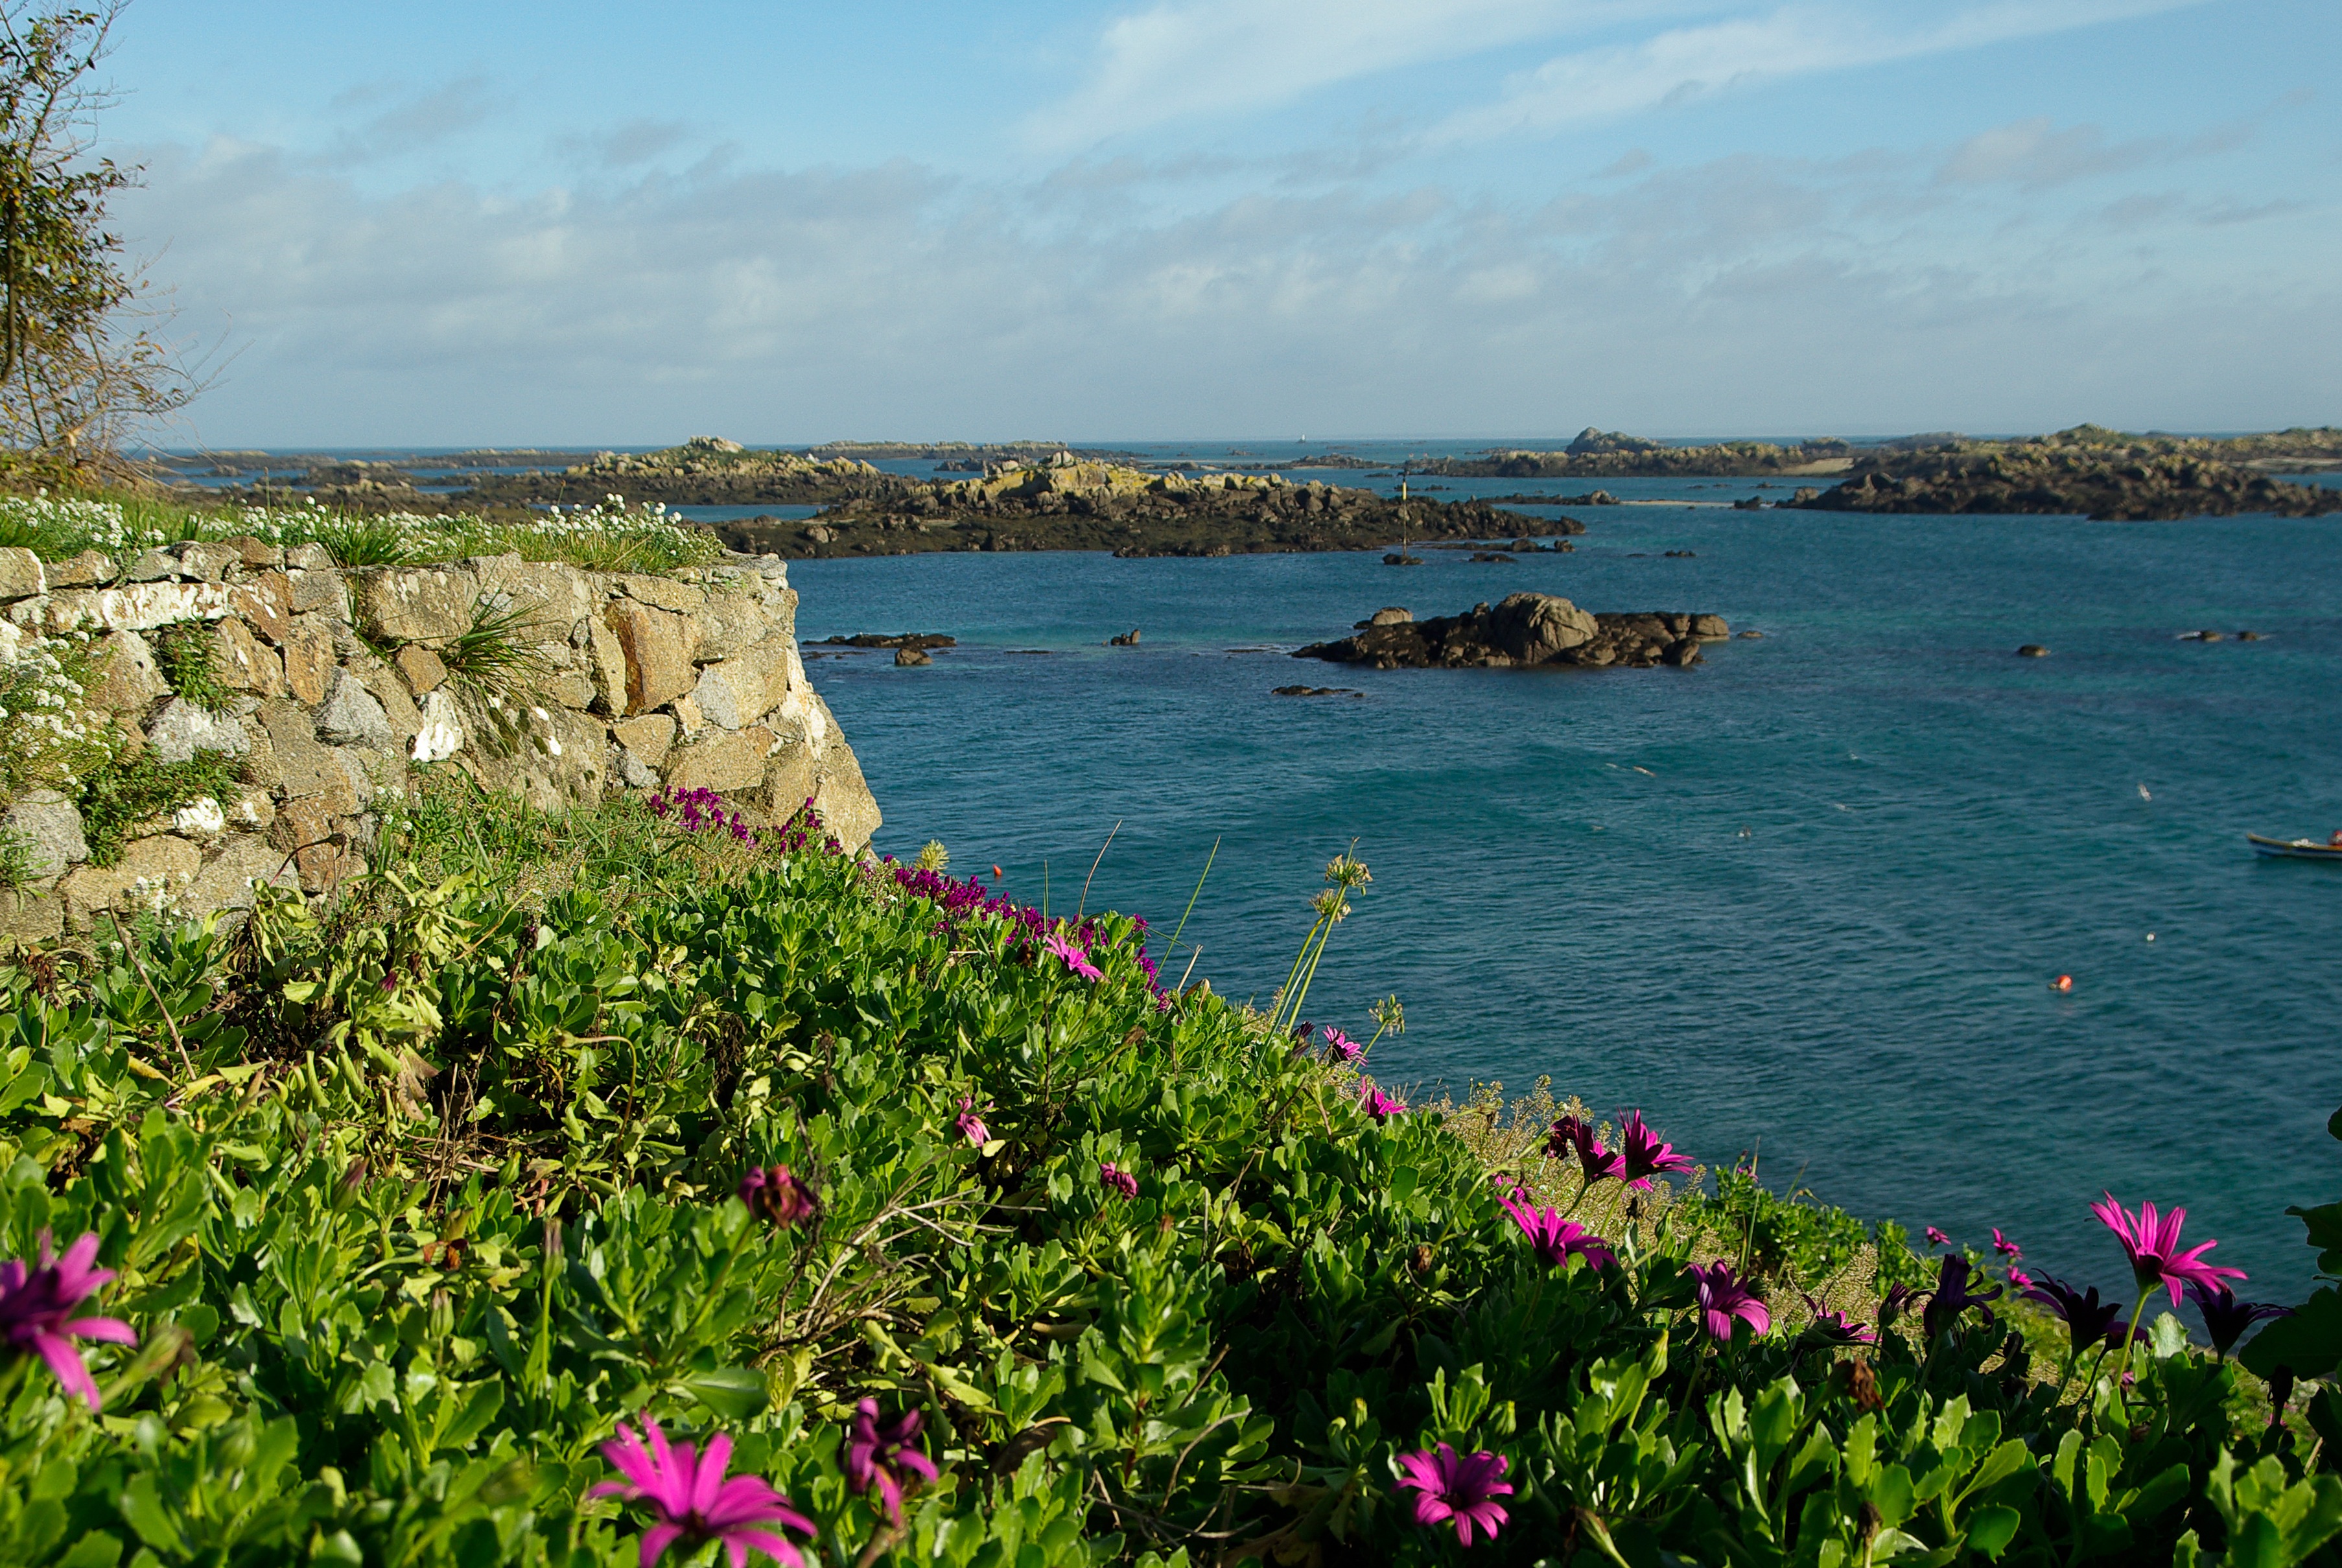
beach, sea, coast, ocean, shore, flower, vacation, cliff, france, cove, bay, terrain, body of water, rocks, normandy, tropics, cape, landform, chausey islands